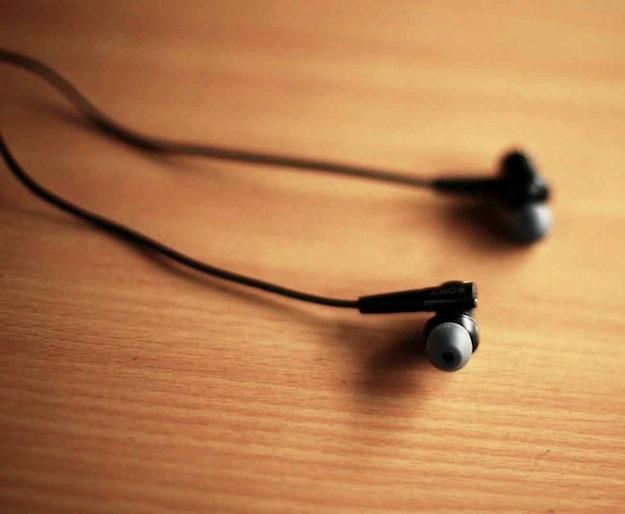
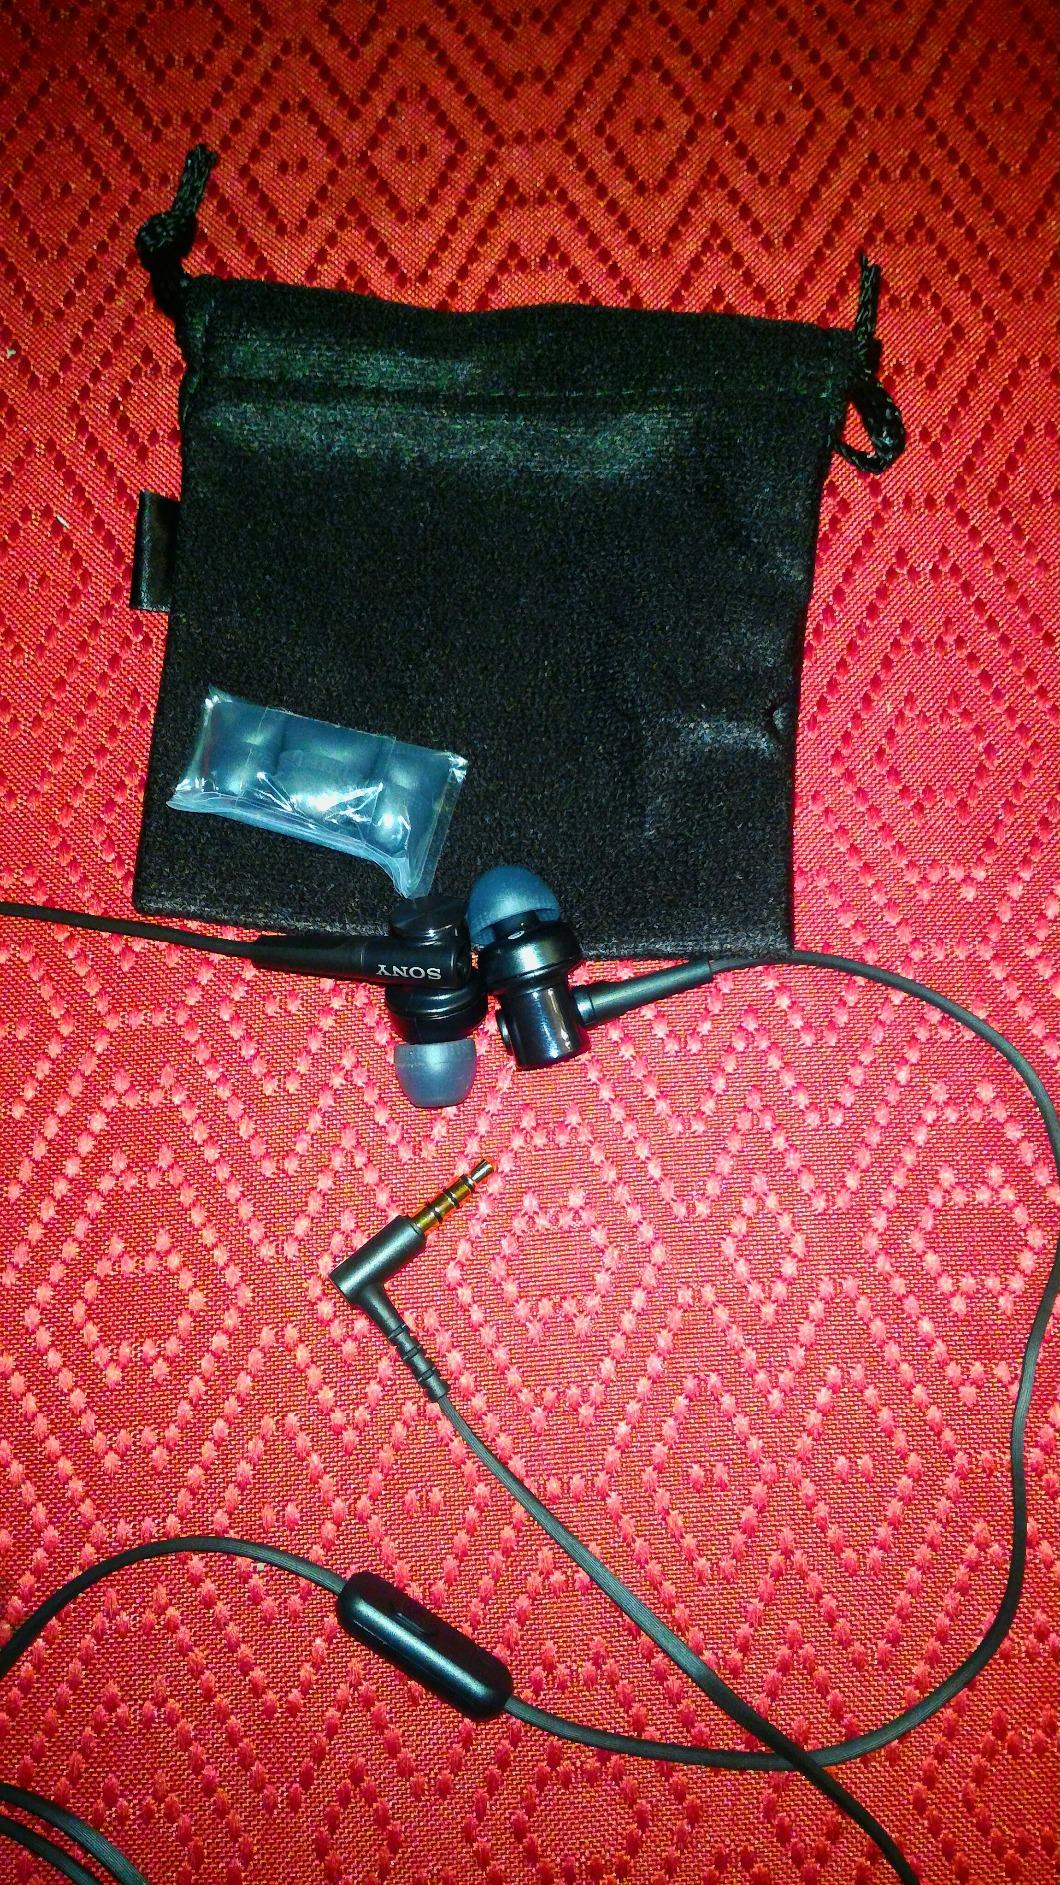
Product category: headphones
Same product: yes